Hieronymus Galle

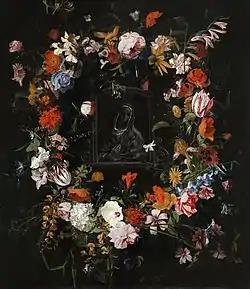
"Madonna in a flower garland"

Hieronymus Galle or Hieronymus Galle I or the Elder (1625 in Antwerp – 1679 in Antwerp) was a Flemish painter, who specialized in still lifes of fruit and flowers and hunting pieces. He collaborated with his fellow painters on garland paintings, i.e. paintings showing a garland of flowers or fruit around a devotional image or portrait.